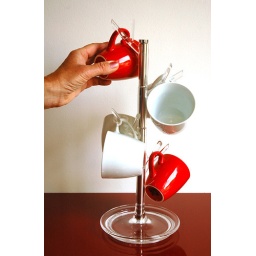
Tidy your kitchen with stylish Mugsy mug tree by Umbra